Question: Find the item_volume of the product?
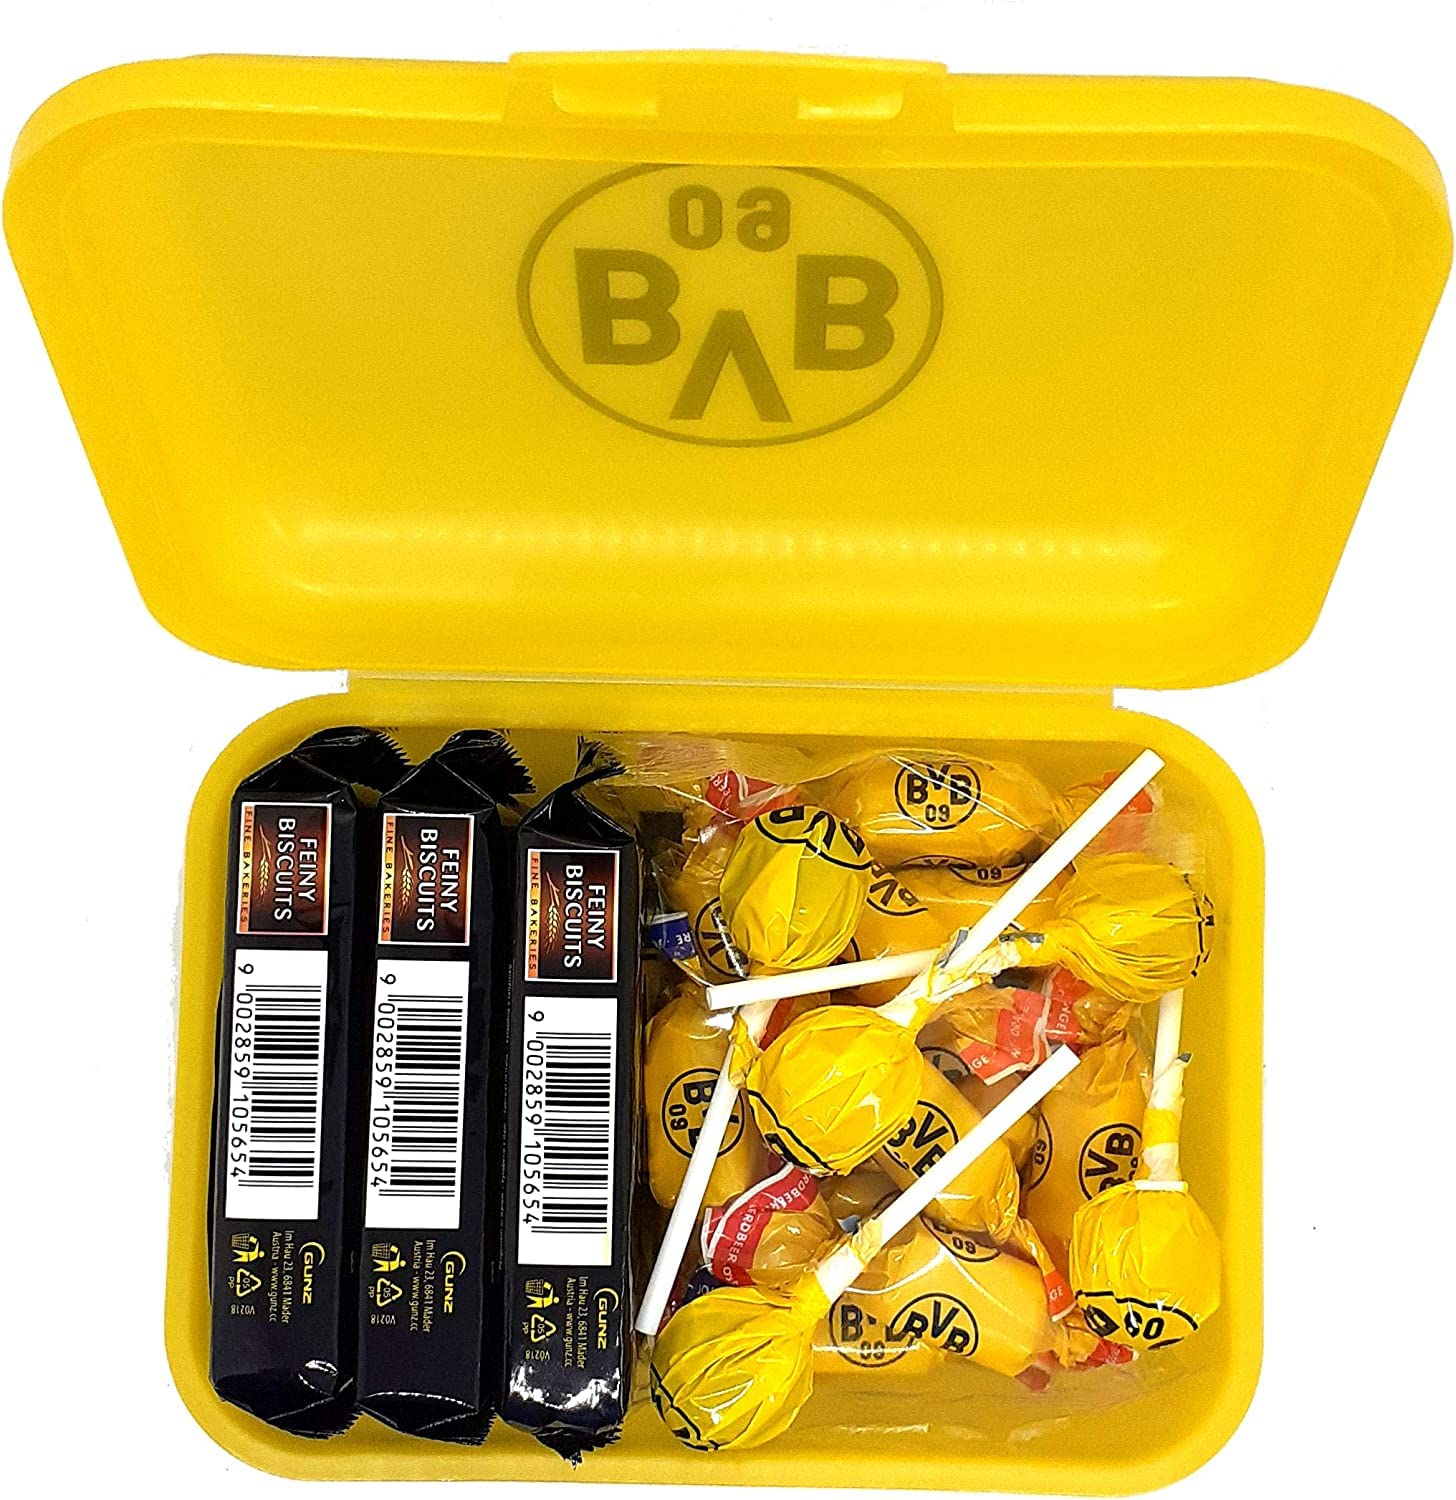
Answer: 6841.0 millilitre